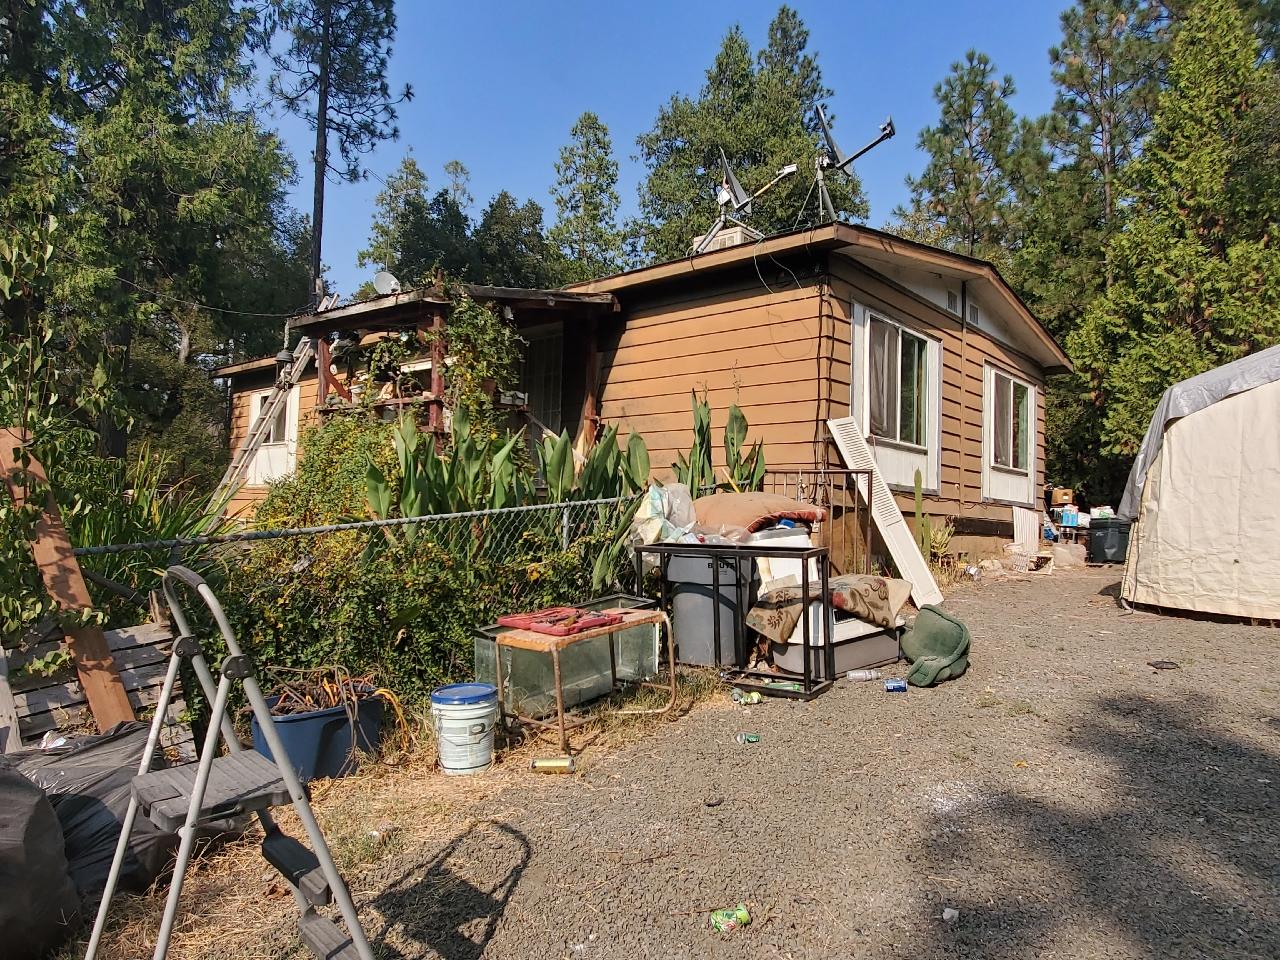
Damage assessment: no_damage